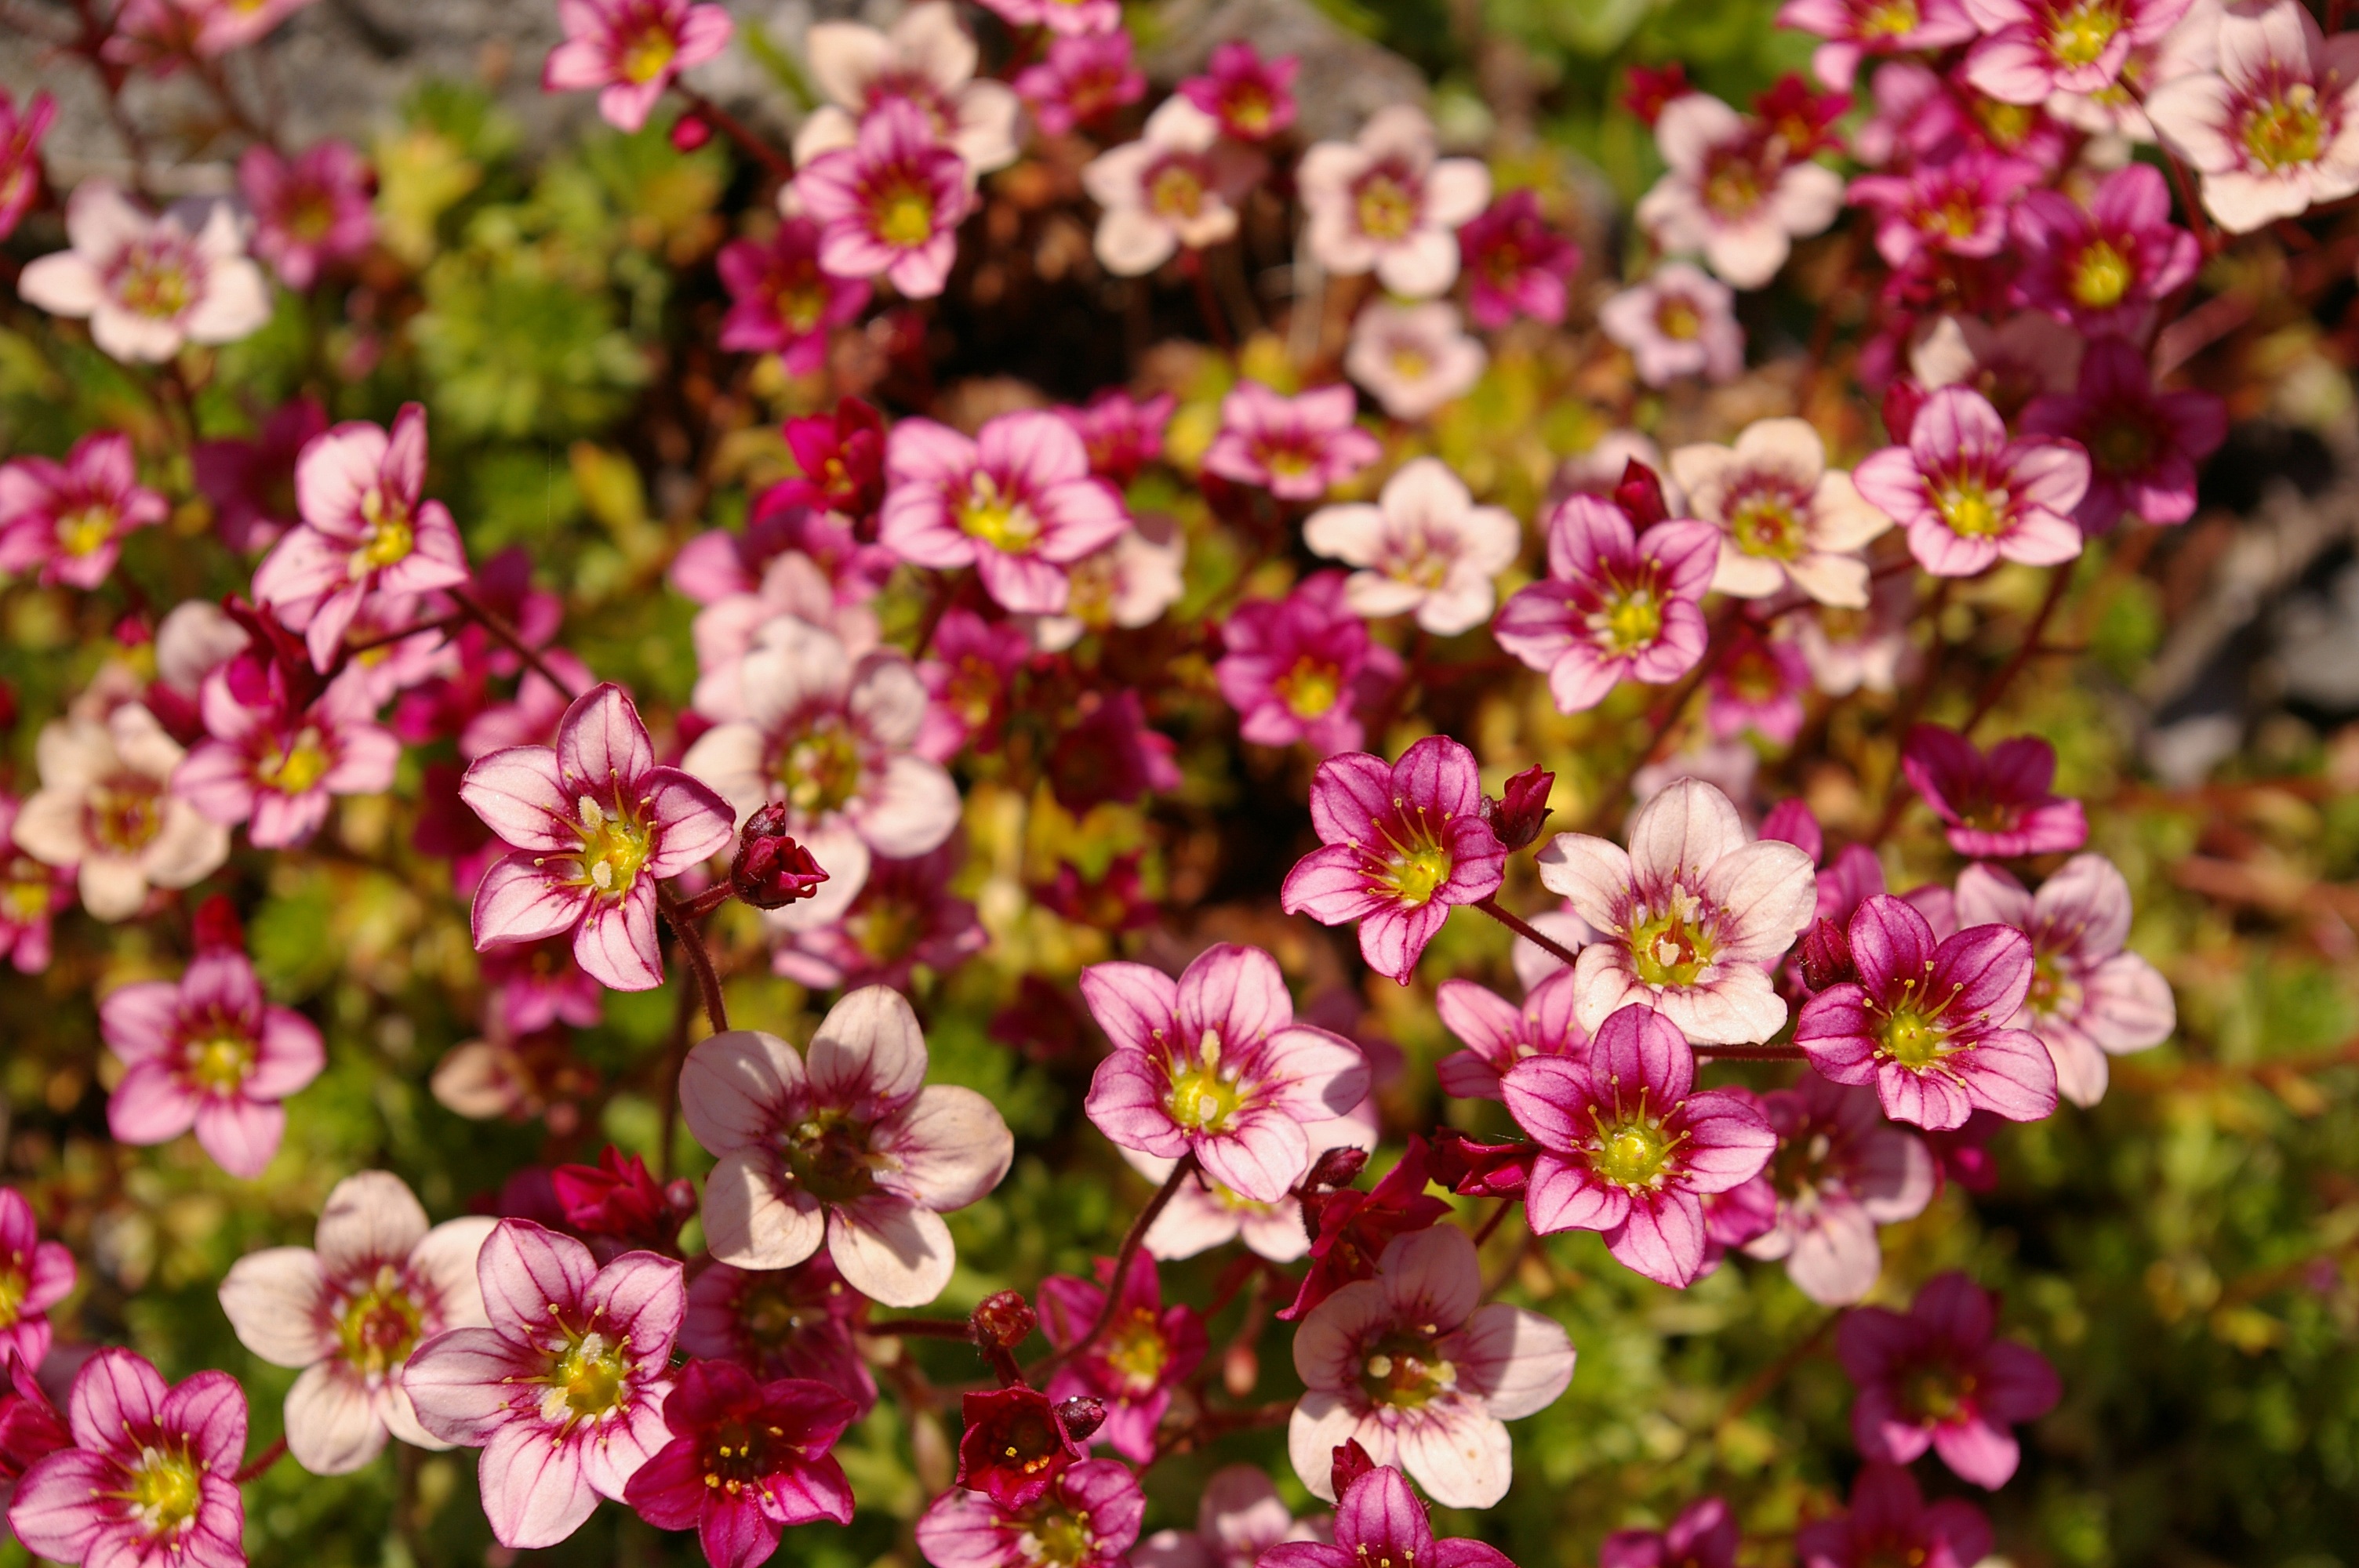
nature, blossom, plant, flower, petal, bloom, decoration, spring, color, romantic, botany, colorful, garden, pink, close, flora, wildflower, flowers, flower bed, background image, background, bed, beauty, beautiful, greeting card, filigree, macro photography, carpet of flowers, flowering plant, stone bedding plant, stone bed, annual plant, land plant